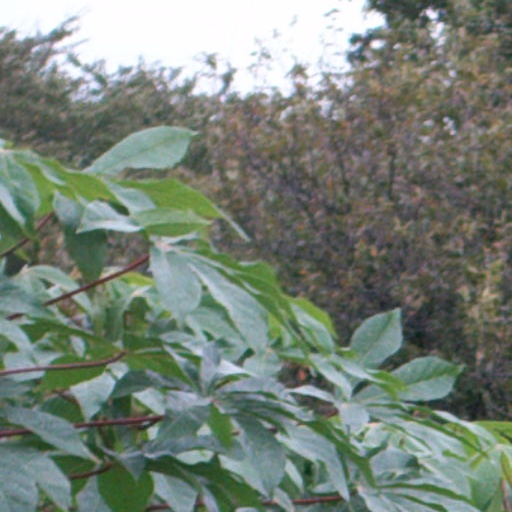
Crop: cassava